1922 Michigan Wolverines football team

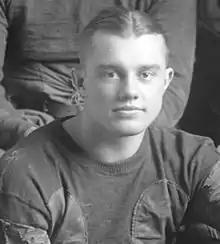
Quarterback Irwin Uteritz injured his ankle on a touchdown

For its fifth game, Michigan defeated the team from Michigan Agricultural College, 63–0. Lloyd Northard wrote in the "Detroit Free Press" that "not in the past 10 years has an Aggie team been so utterly out-classed in every department of the game." Fully embracing the passing game, Michigan threw 33 passes with 17 completions. Northard wrote that the game at times "more resembled basketball than football" and called it "the greatest exhibition of aerial play ever witnessed on Ferry Field", setting records for both passes thrown and completed.